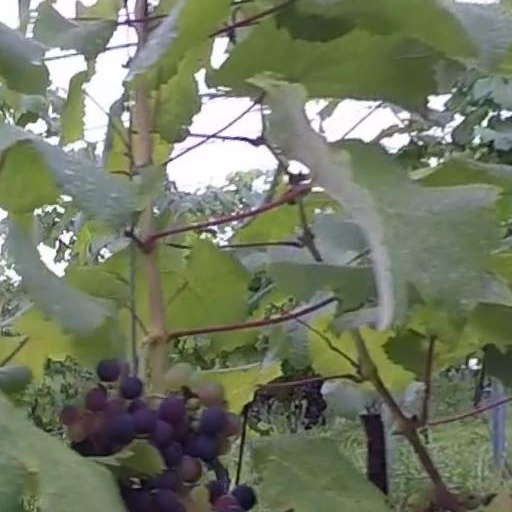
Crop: grape